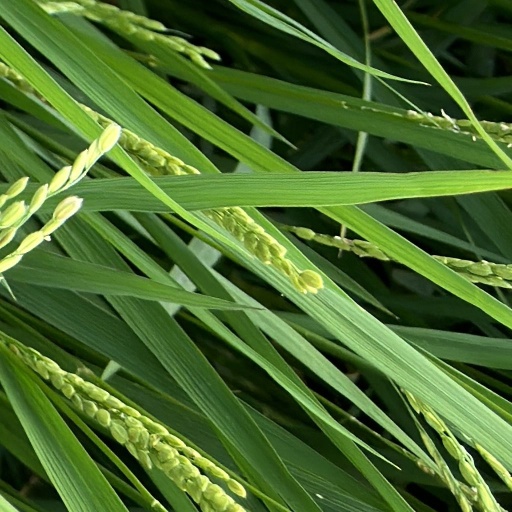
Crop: rice